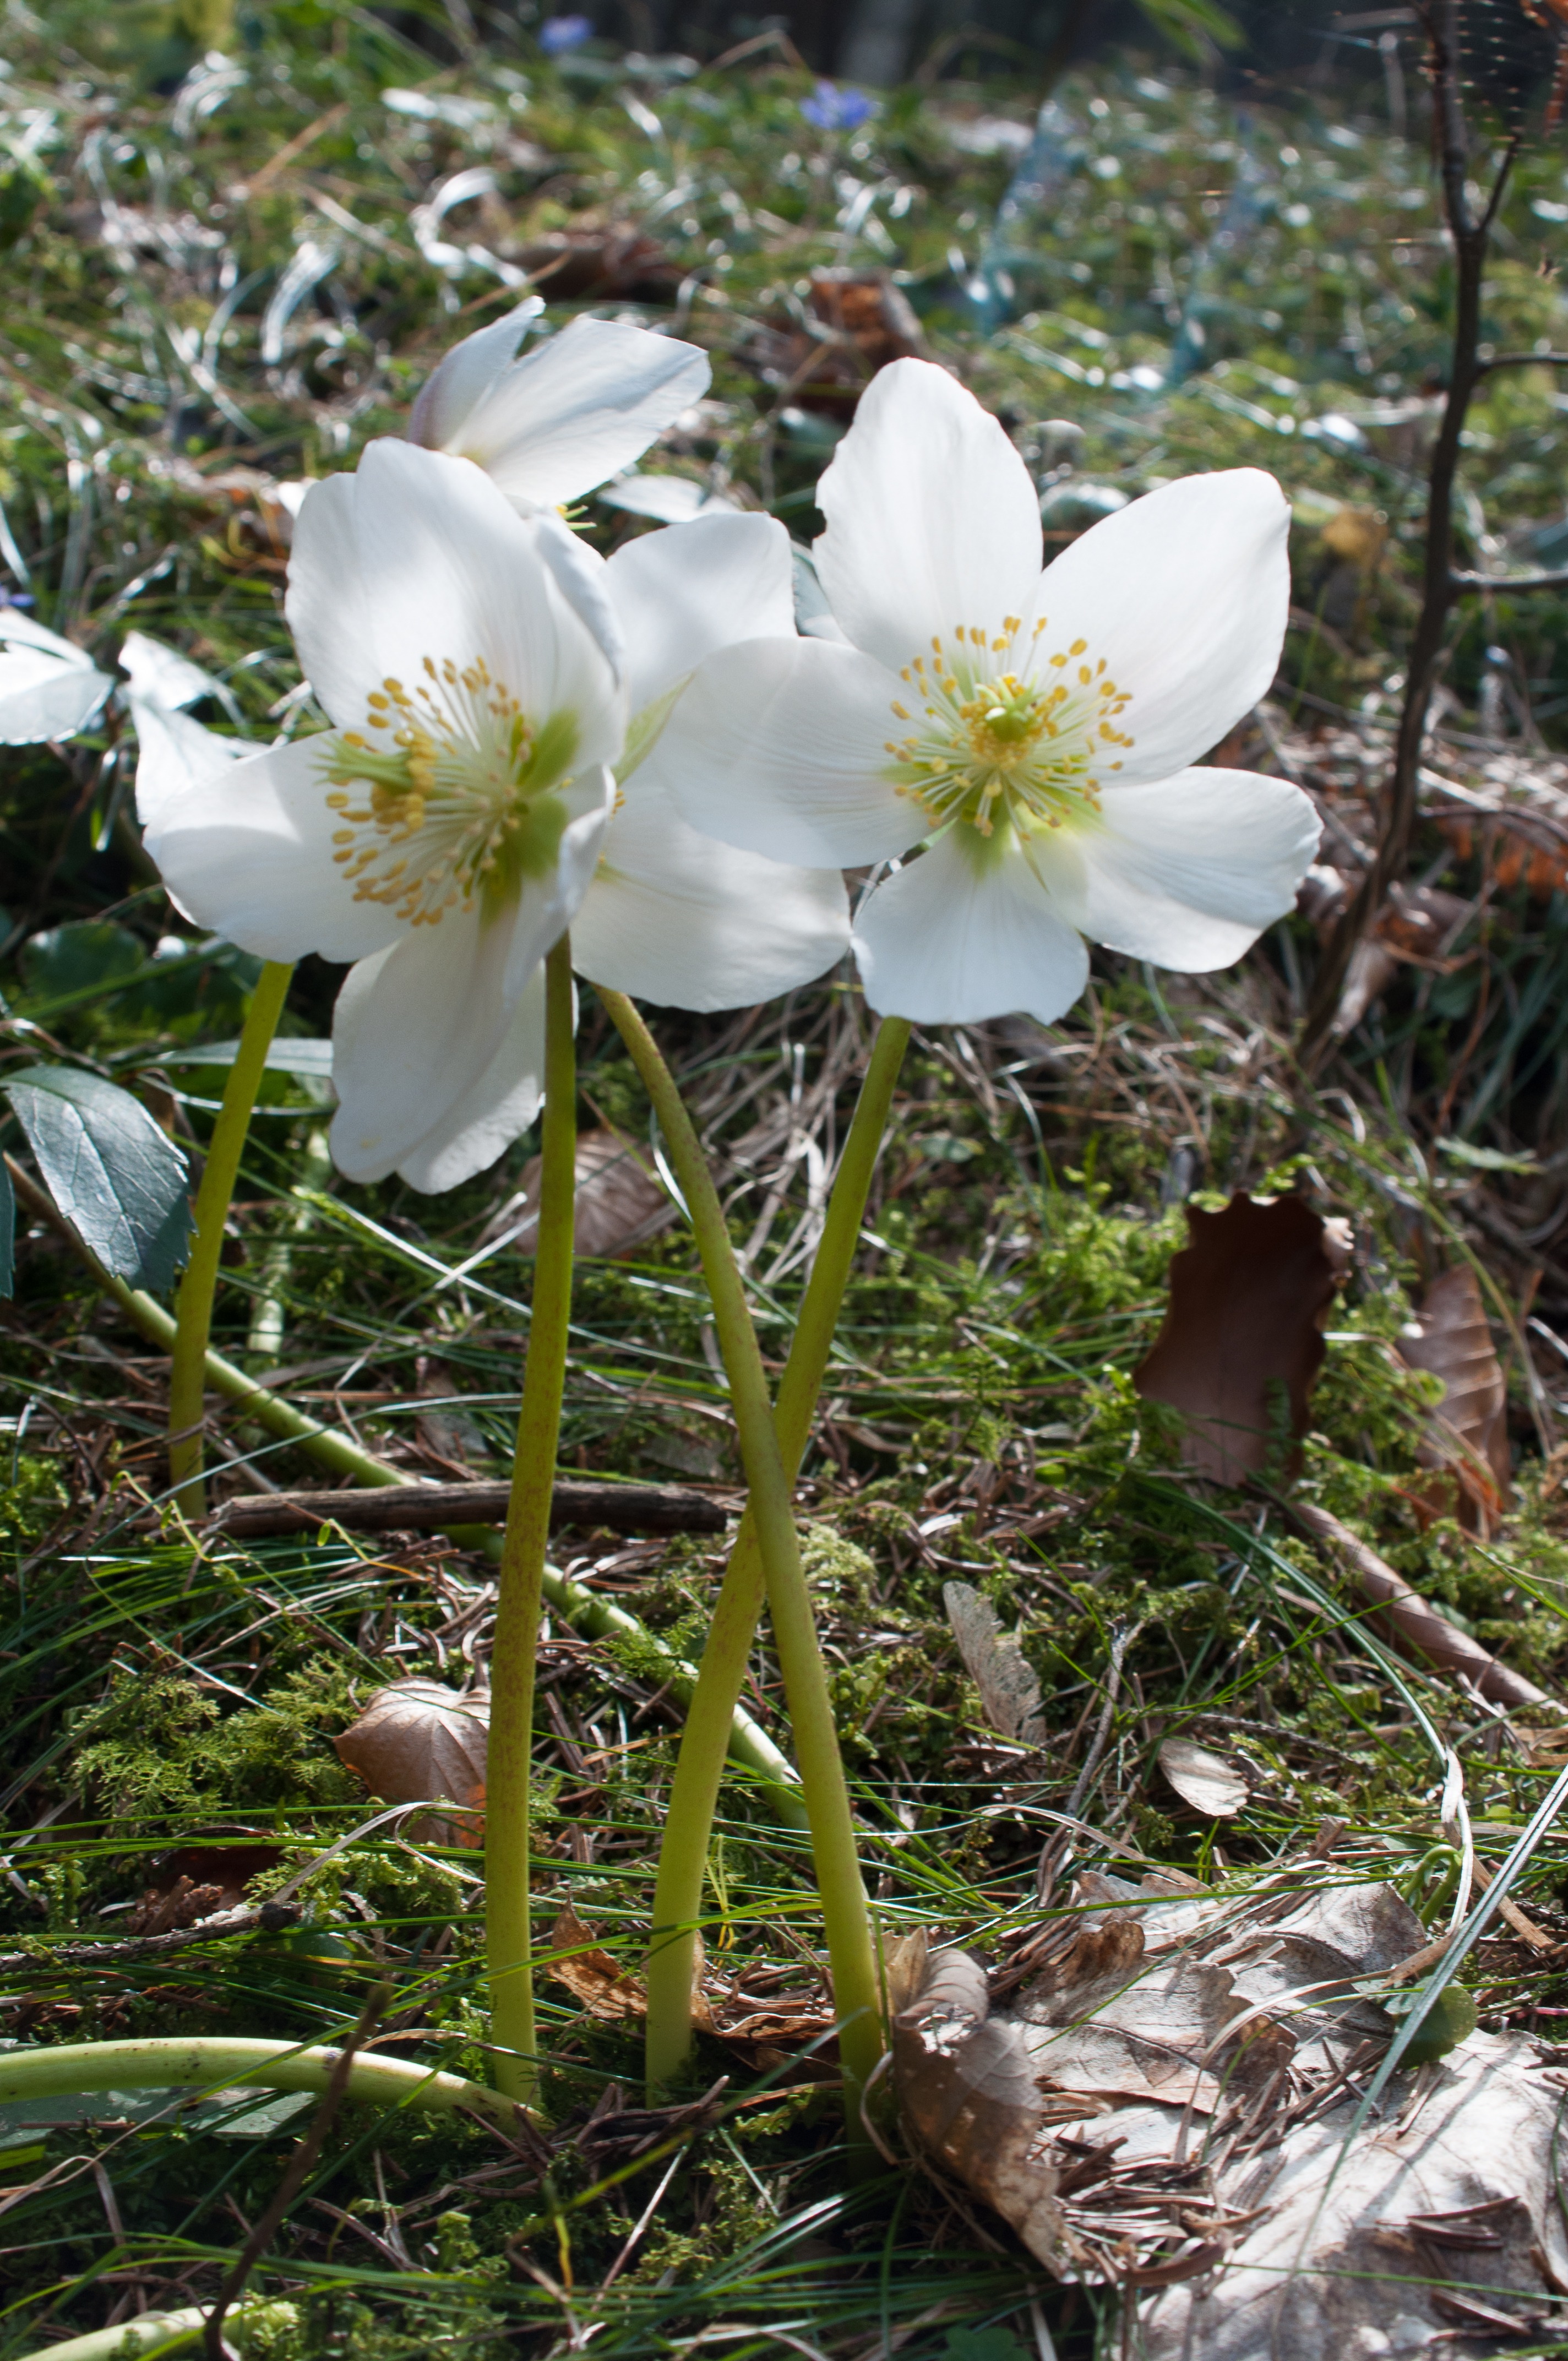
nature, blossom, plant, flower, spring, botany, flora, white flower, wildflower, wild flowers, woodland, flowering plant, christmas rose, anemone blanda, winterblueher, land plant